Davidstow Cheddar

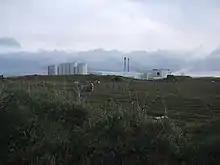
Davidstow Creamery

Davidstow Cheddar is a brand of Cheddar cheese manufactured by Dairy Crest, at the Davidstow Creamery in Cornwall, England, United Kingdom, alongside Cathedral City Cheddar.